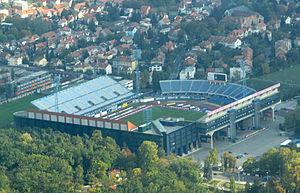
Le stade Maksimir est un stade de football situé à Zagreb en Croatie, construit en 1912.